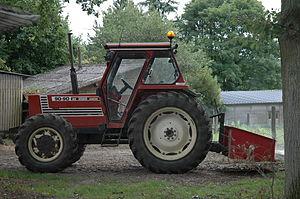
Tracteur agricol Fiat 90-90 DT pris le 5 août 2005
Un tracteur agricole est un véhicule automoteur, équipé de roues ou de chenilles, et qui remplit trois fonctions dans les travaux agricoles, ruraux ou forestiers :